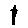
Label: 1